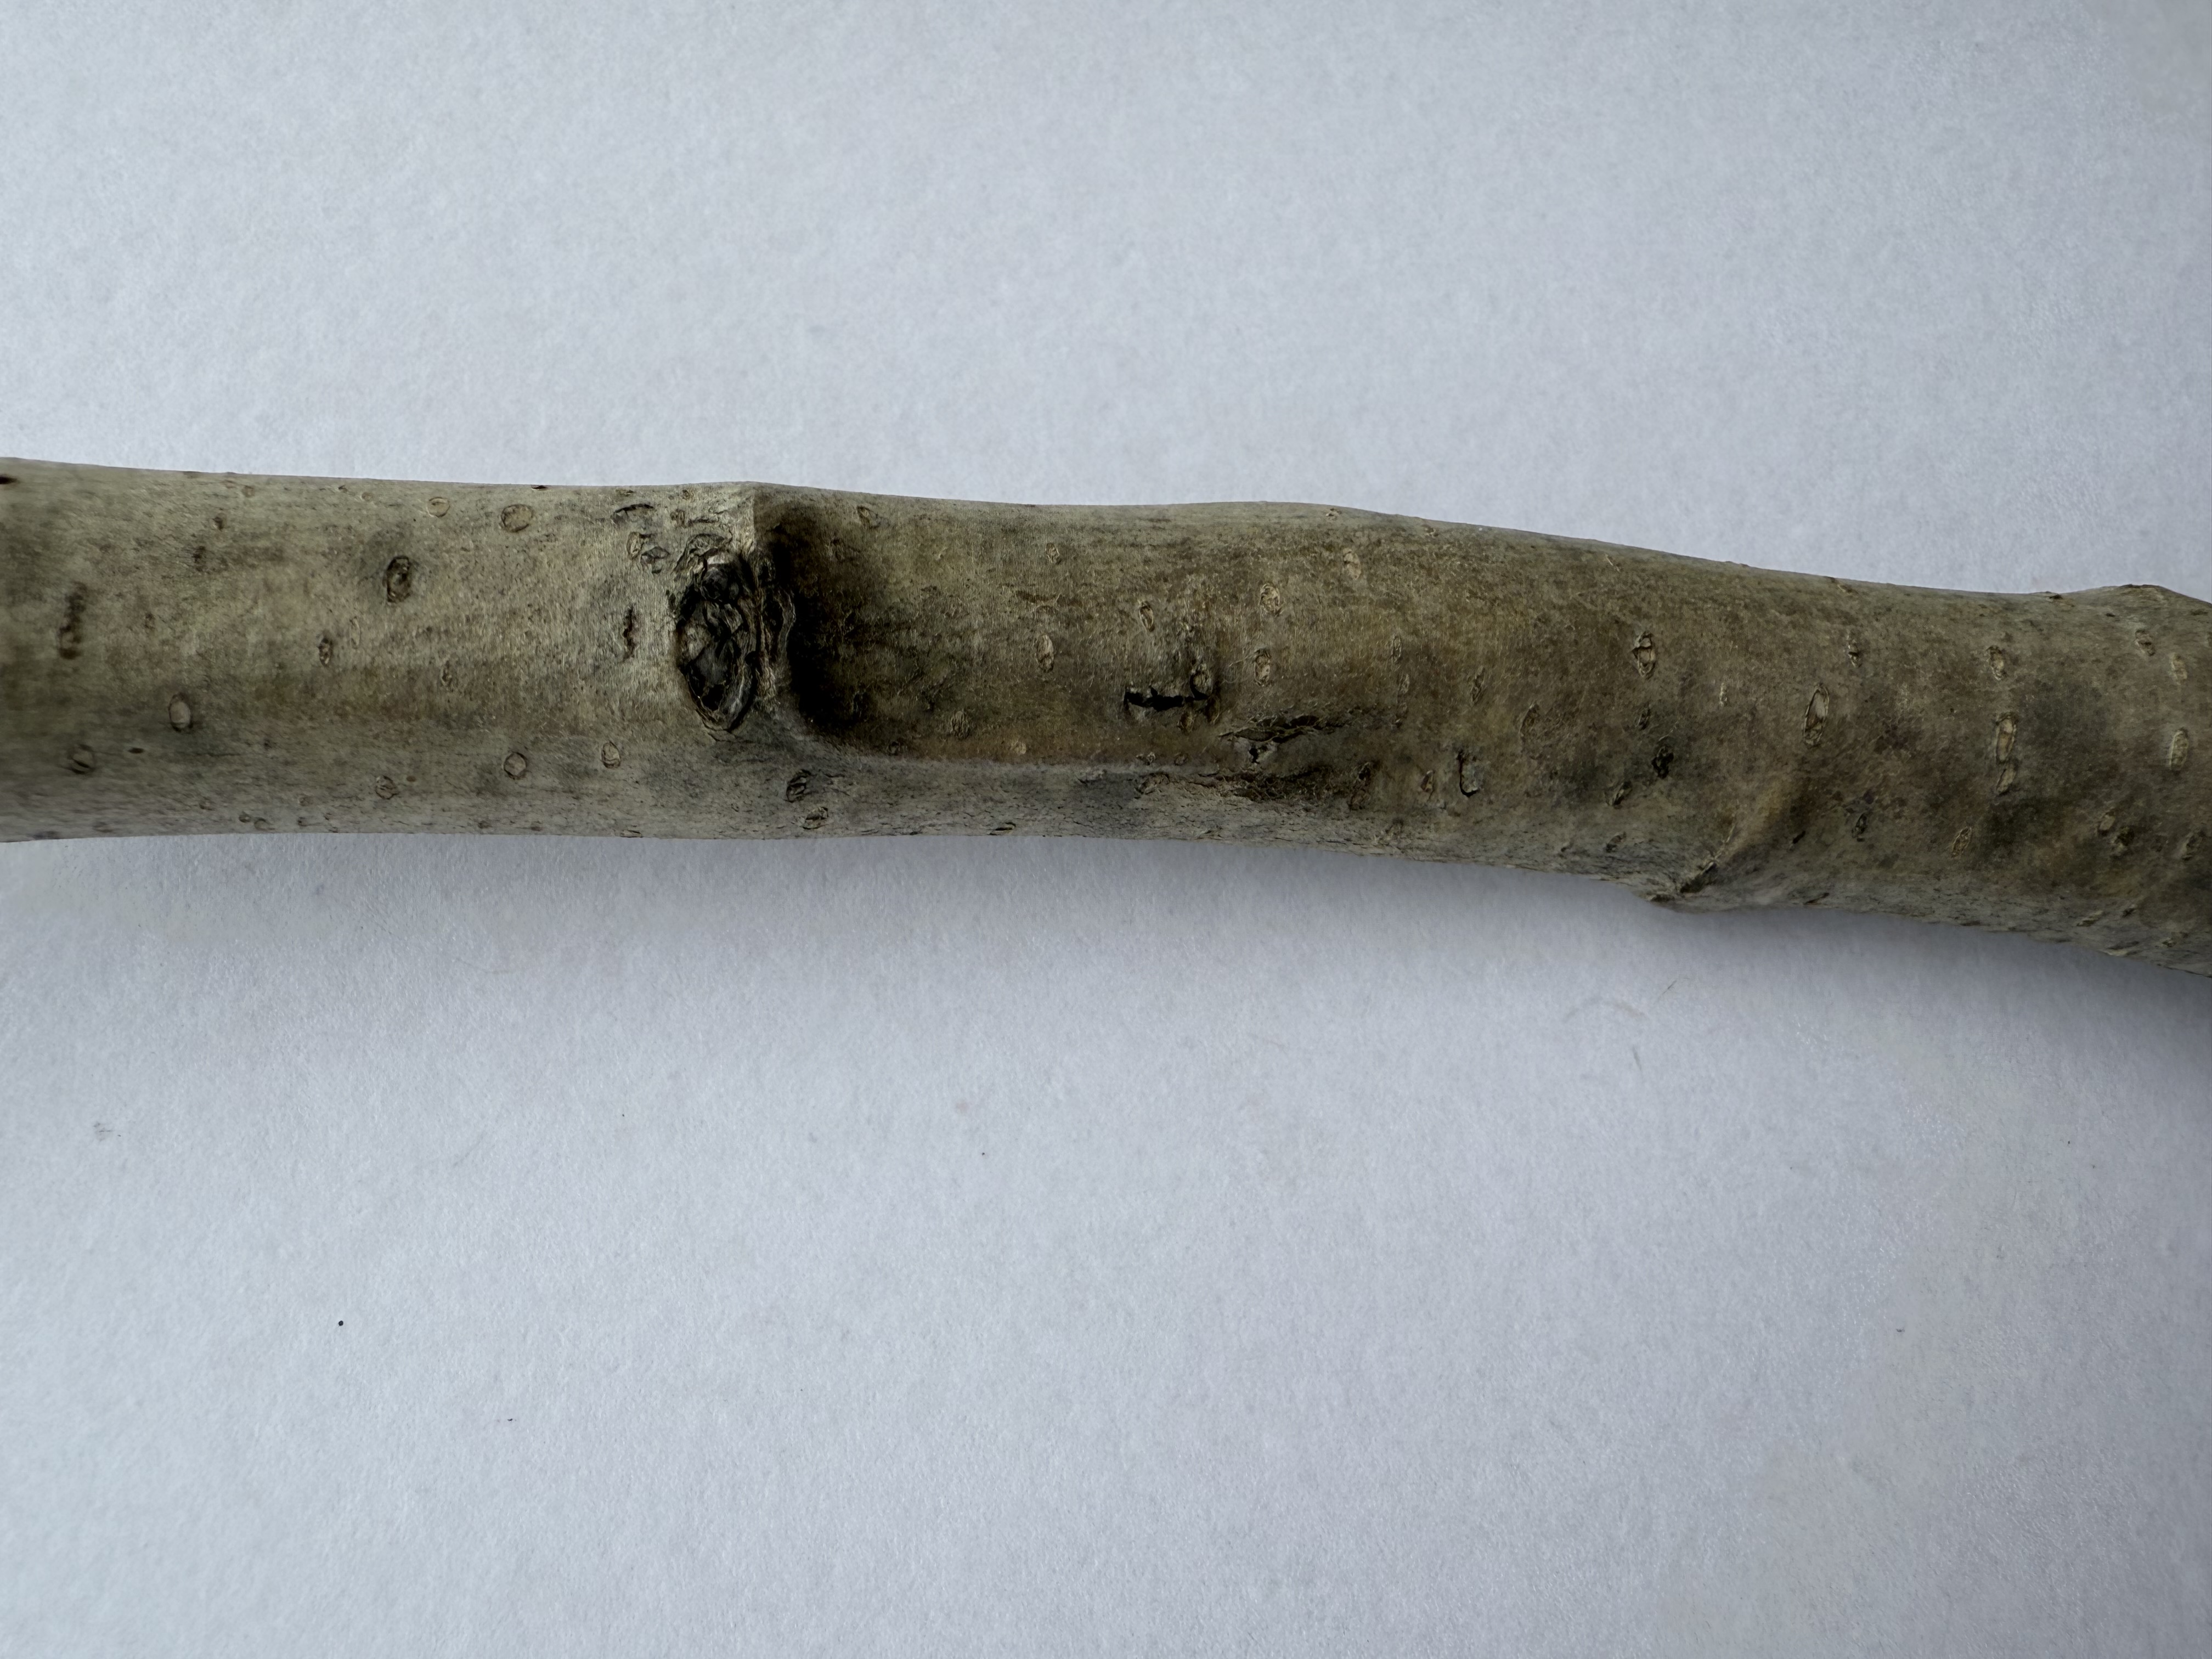
Variety: Medlar